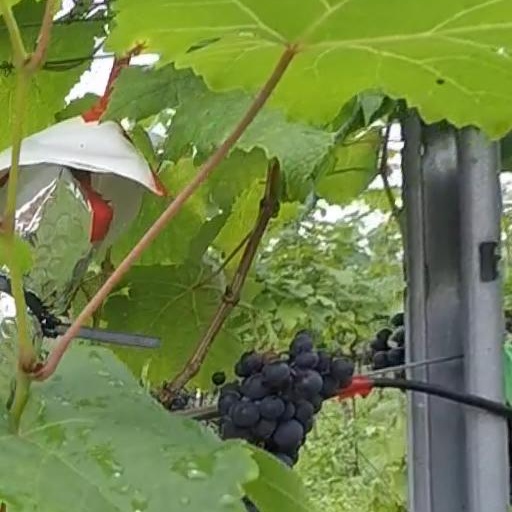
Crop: grape